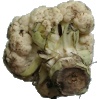
Label: Cauliflower 1